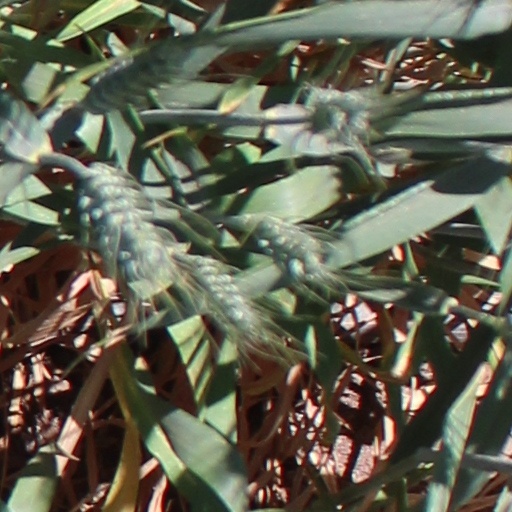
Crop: wheat